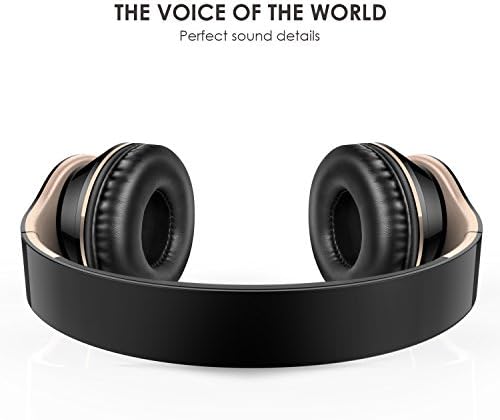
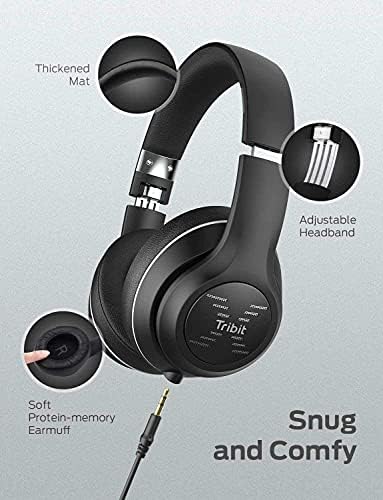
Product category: headphones
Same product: no